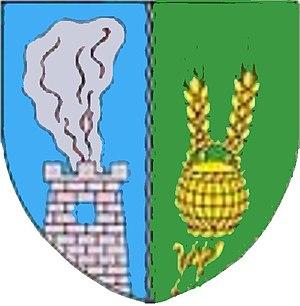
Rauchenwarth est une commune autrichienne du district de Bruck an der Leitha en Basse-Autriche.